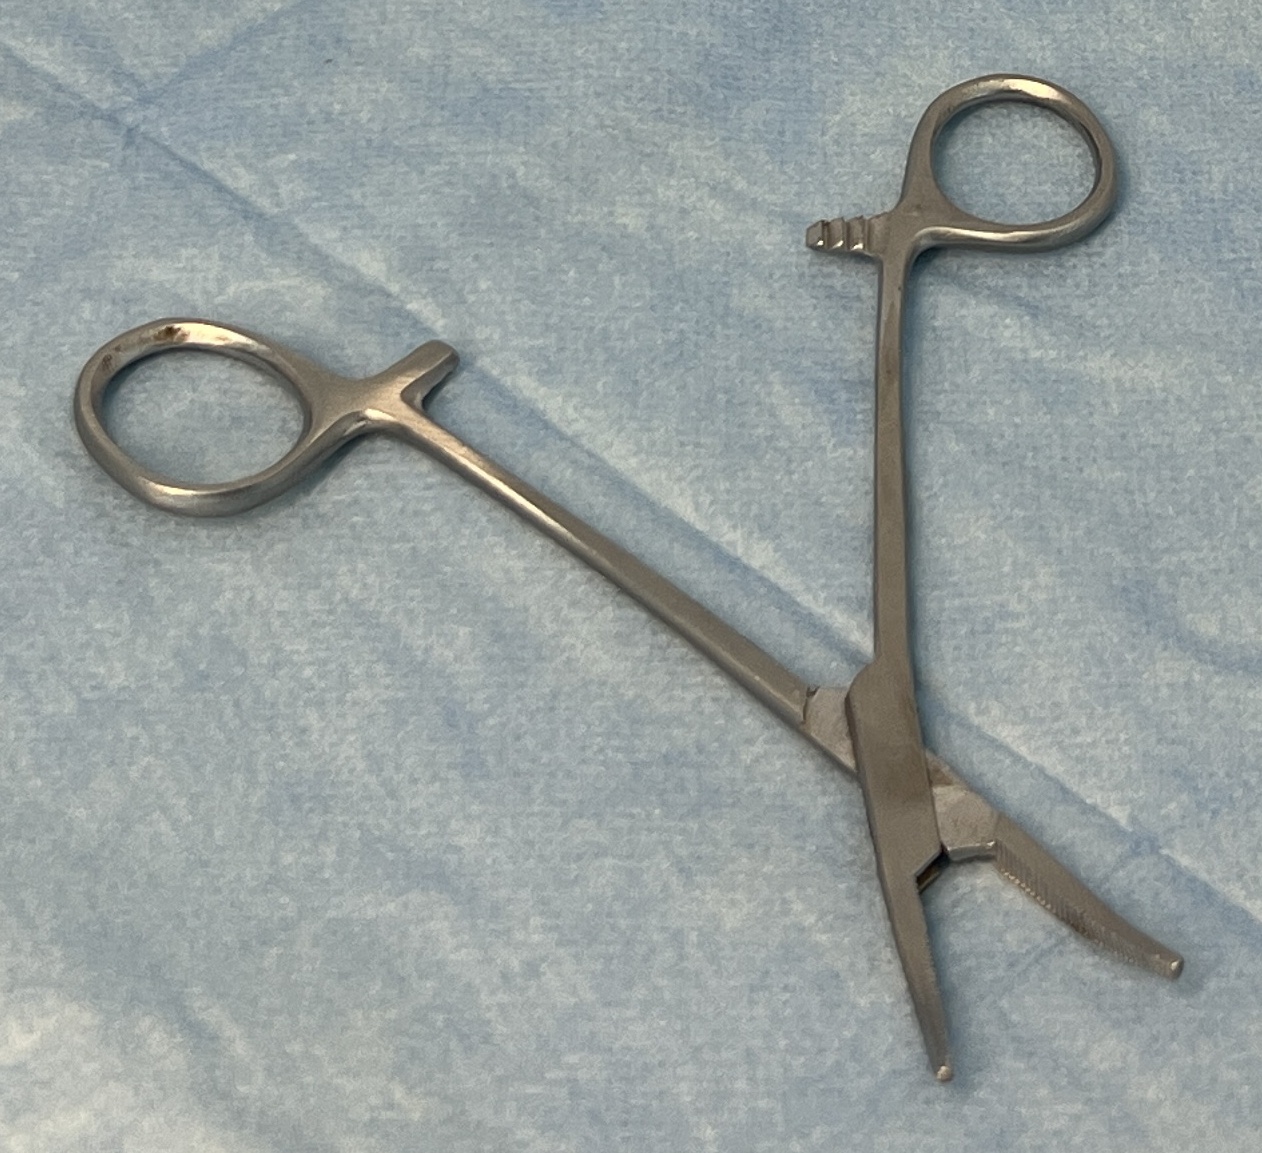
Hinged instrument state: open